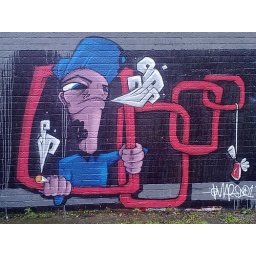
Mared's cool as fuck character, back ground and hanging can, The wall near the Wellington pub, Hull, May 2010